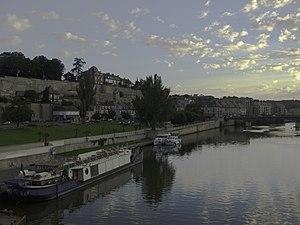
L'Oise est une rivière du Bassin parisien dans le Nord de la France et en Belgique, principal affluent de la Seine, après la Marne.